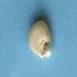
Maize quality: Good